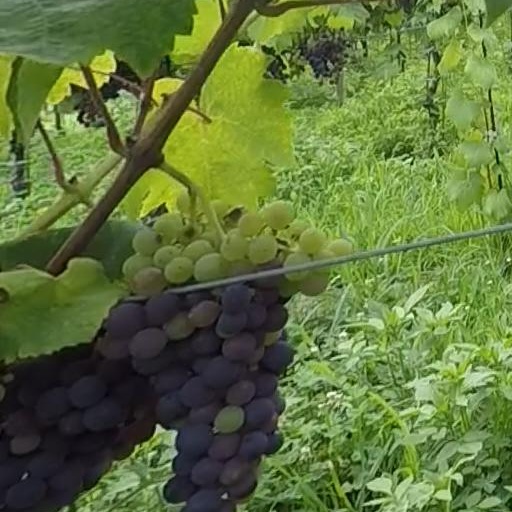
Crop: grape